Anatoly Blatov

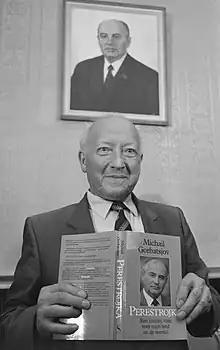
Blatov in 1987

Anatoly Ivanovich Blatov (born Ivanov, ; 11 July 1914 – 1 October 1988) was a Soviet diplomat and Communist Party official. Between 1972 and 1982 he was assistant to Leonid Brezhnev.